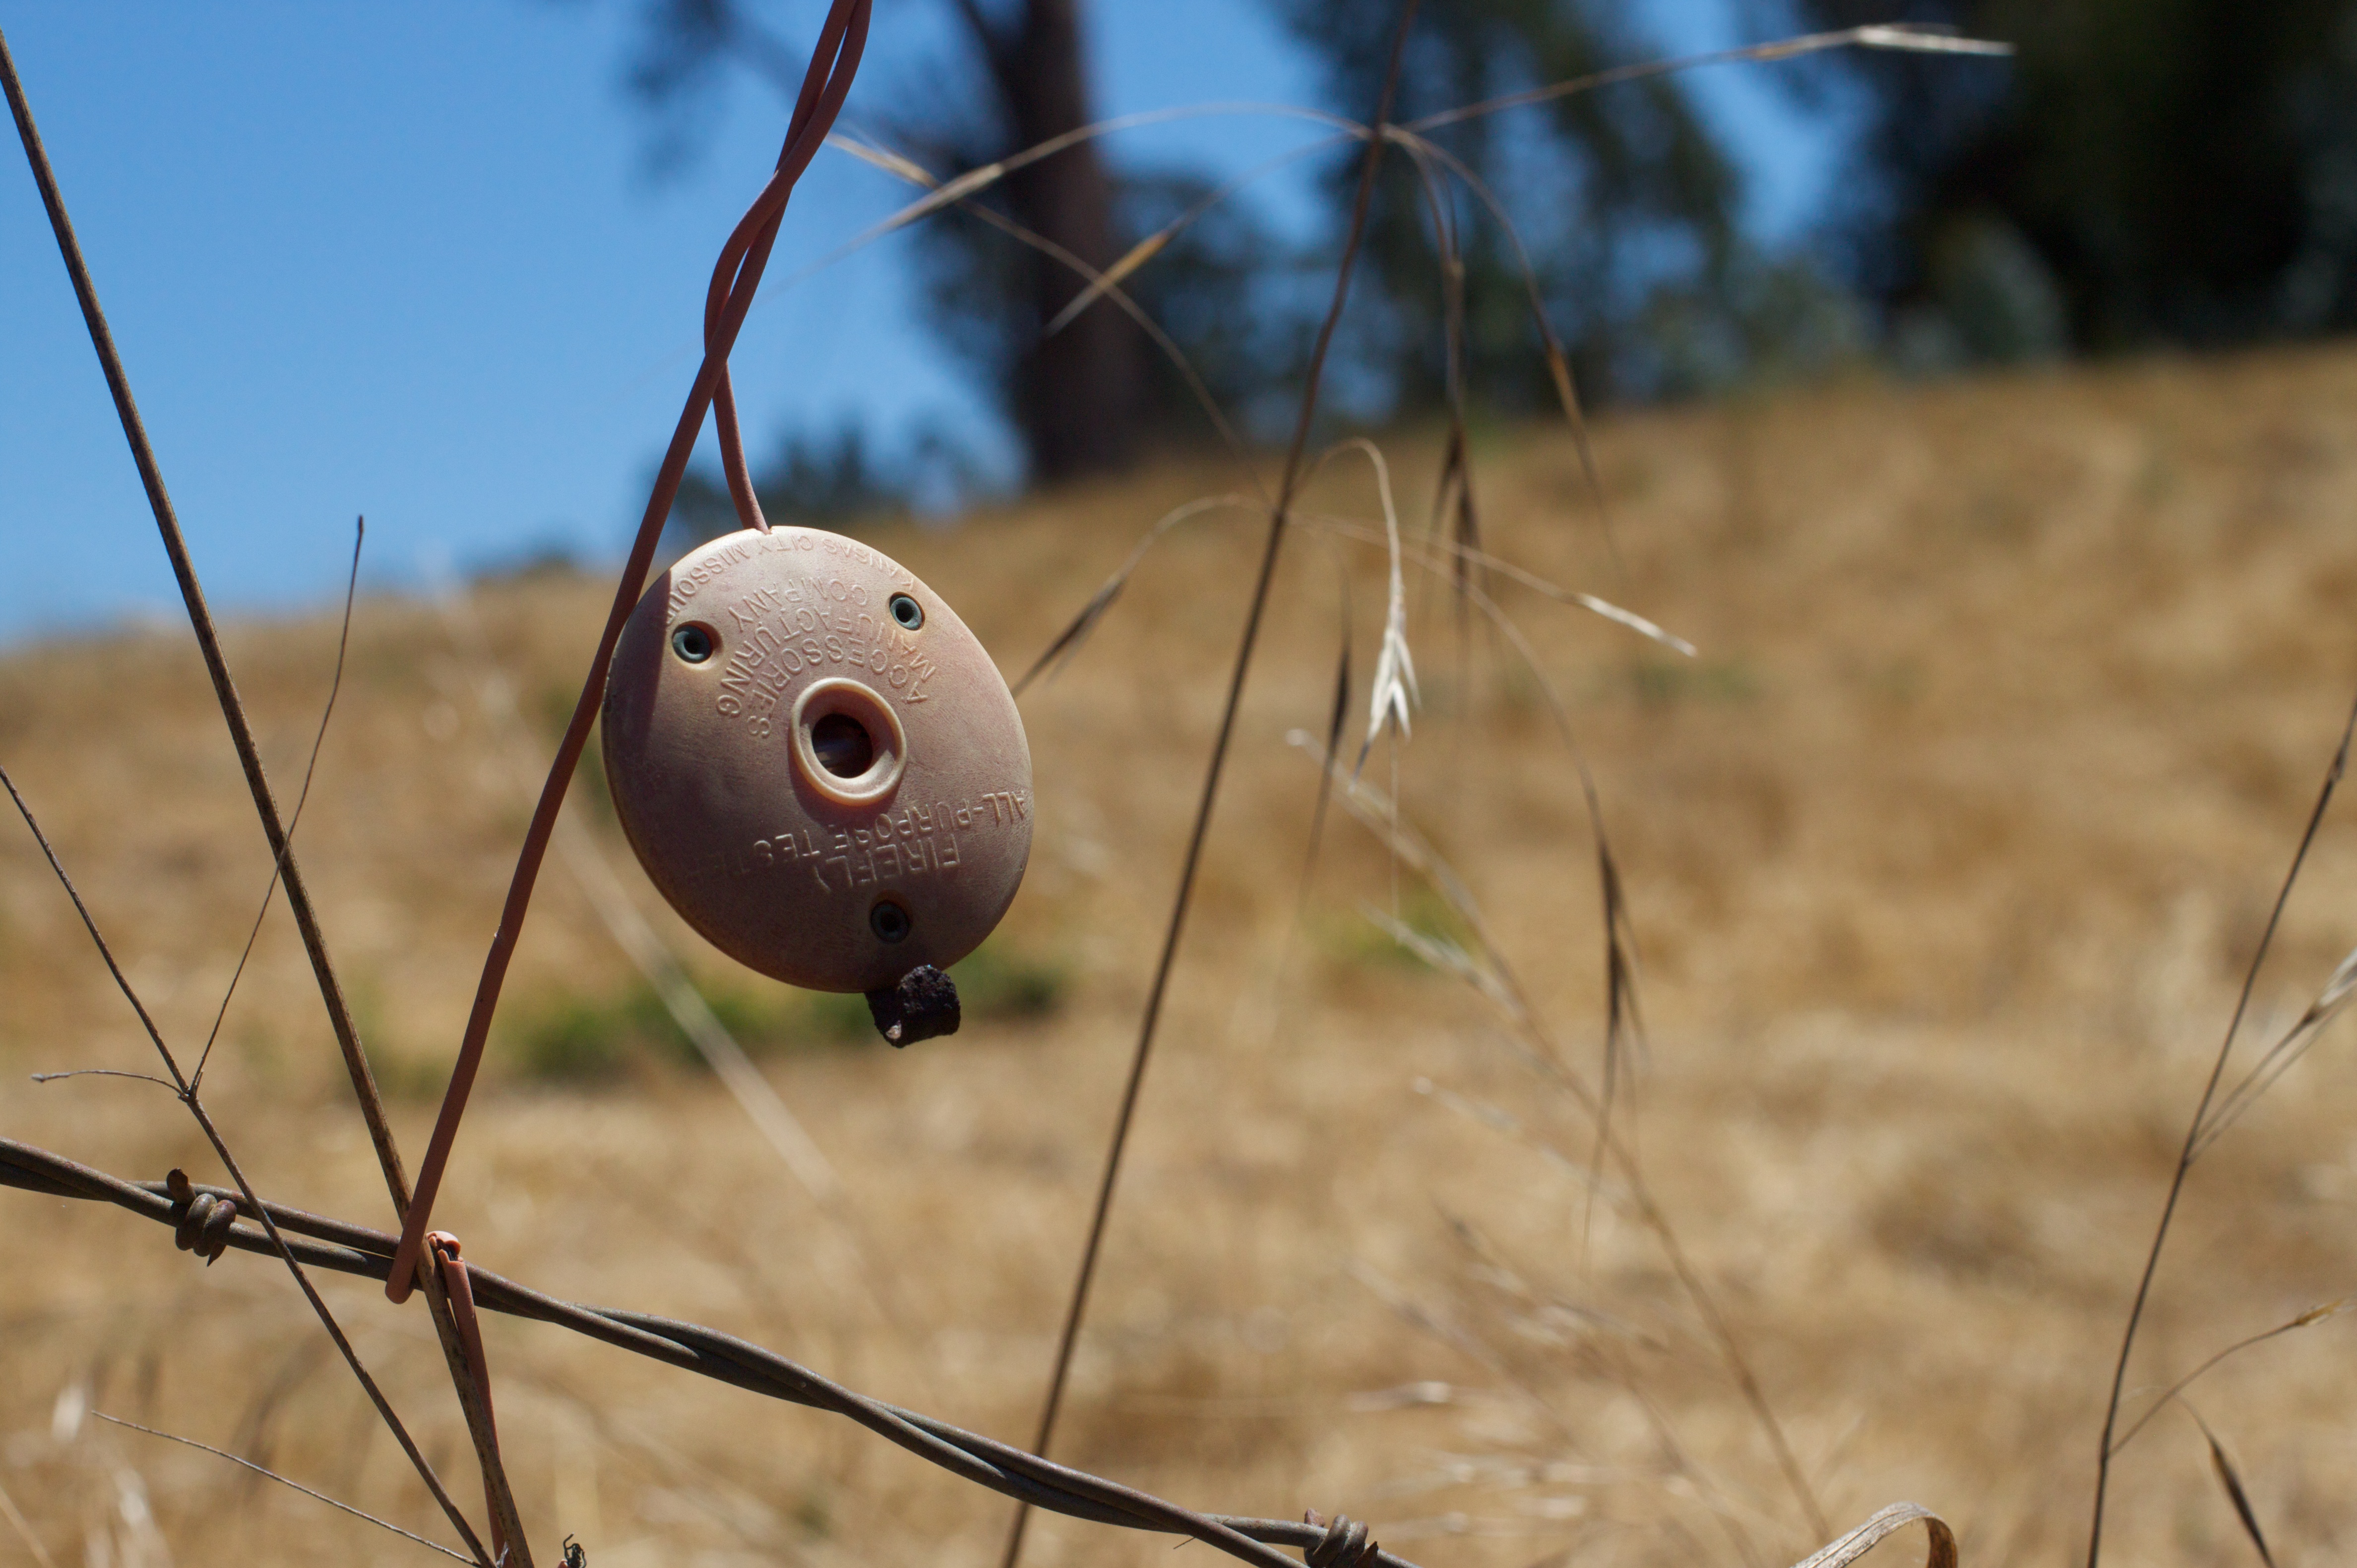
grass, branch, leaf, flower